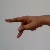
The image shows a hand gesture representing the letter 'P' in Indian Sign Language.